Frauenthal House (Conway, Arkansas)

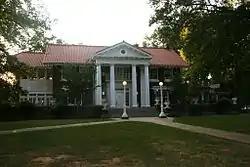

The Frauenthal House is a historic house in Conway, Arkansas. It was designed by Charles L. Thompson and built in 1913, exhibiting a combination of Colonial Revival, Georgian Revival, and Craftsman styling. It is a two-story brick building, topped by a gabled tile roof with exposed rafter ends in the eaves. A Classical portico shelters the entrance, with four Tuscan columns supporting an entablature and full pedimented and dentillated gable. The house, with 22 rooms, was built for Jo and Ida Baridon Frauenthal and is currently occupied by the Conway Regional Health Foundation.